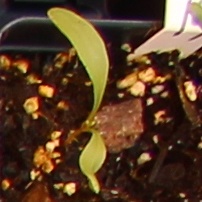
Label: Sugar beet